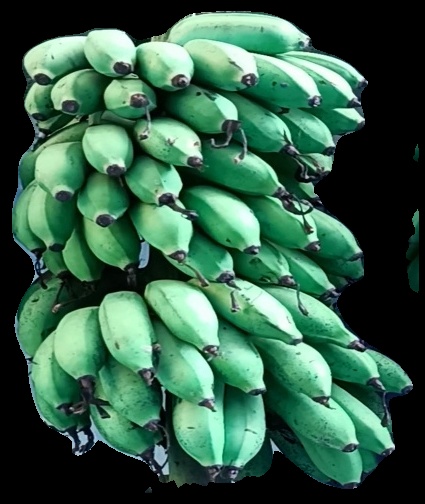
Variety: rasbale
Grade: grade2